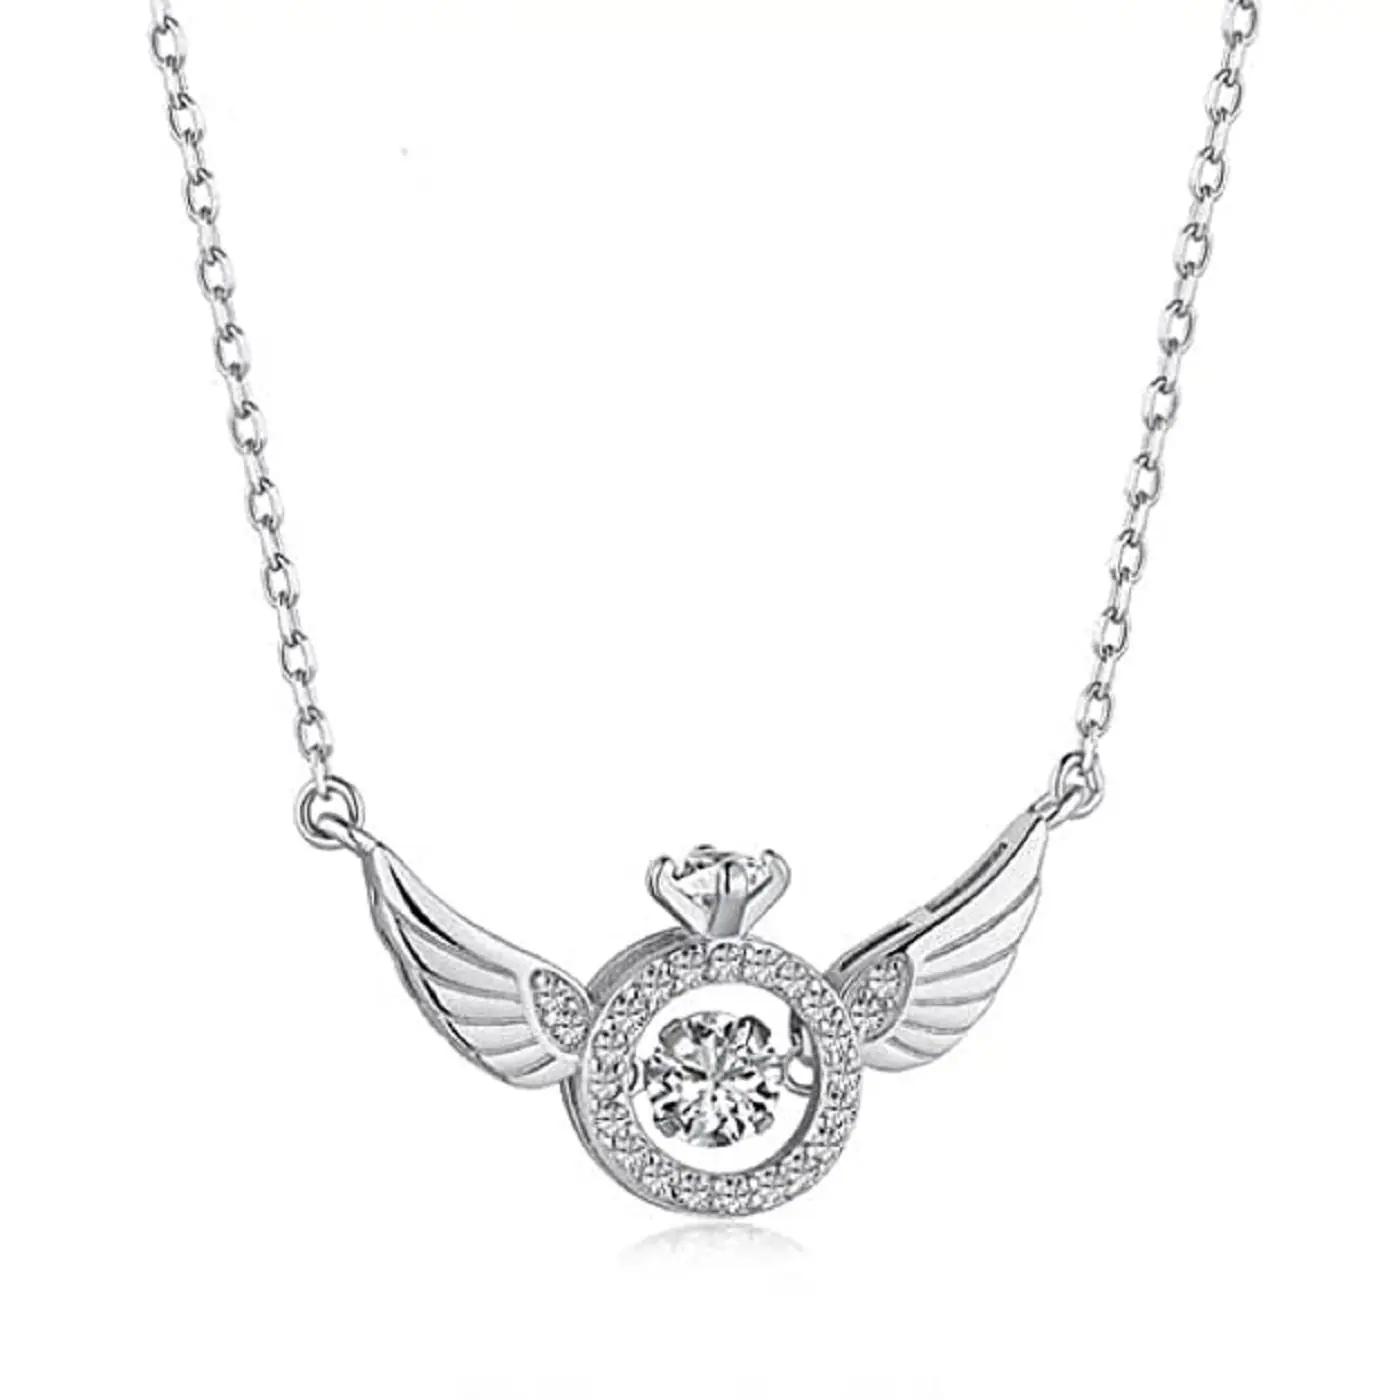
AJS Silver Plated Elegent Pendant Necklace for Women | Jewelry Wings Necklaces For Women necklace set | fashion necklace for women | Pendants Jewellery Gifts for Her | locket chain (Pack Of -1)
Type: Necklaces & Pendants
Brand: AJS
Price: Rs. 219
 Introducing the AJS Stylish and Fashionable Pendant Necklace, a timeless piece of jewelry that effortlessly combines style and sentimentality. Designed for both women and men, this necklace is not just a fashion statement; it's a symbol of love, connection, and personal style.Key Features:Stylish Design: Our pendant necklace boasts a chic and contemporary design that appeals to both fashion-forward women and men. It's a versatile accessory that complements a wide range of outfits, from casual wear to formal attire.Unisex Appeal: This necklace is thoughtfully crafted to cater to both genders, making it an excellent choice for couples as well. Whether you're looking for matching necklaces to symbolize your bond or a striking accessory to express your individuality, the AJS pendant necklace fits the bill.Premium Quality: We take pride in our commitment to quality. Crafted from high-quality materials, this necklace is not only stylish but also built to last. You can trust that it will retain its shine and beauty, even with every day wear.Versatile Pairing: This pendant necklace is a versatile addition to any jewelry collection. Whether you're dressing up for a romantic date, a special occasion, or simply want to elevate your everyday look, it effortlessly adds an elegant touch to your ensemble.Symbol of Connection: For couples, this necklace can serve as a meaningful symbol of your connection and commitment to one another. Its design reflects the idea of two unique individuals coming together to create a harmonious and beautiful union.Thoughtful Gift: Looking for the perfect gift for your significant other, a close friend, or a loved one? The AJS Pendant Necklace is a thoughtful and heartfelt gesture that shows you care. It's ideal for birthdays, anniversaries, or any occasion that calls for a meaningful present.Elevate your style and express your love with the AJS Stylish and Fashionable Pendant Necklace. This piece not only enhances your personal style but also signifies your bond with someone special. Whether you wear it as a symbol of your relationship or as a standalone fashion accessory, this necklace is a beautiful reflection of your taste and sentiment. Embrace style, embrace connection, embrace AJS.Disclaimer:We value your satisfaction and strive to provide high-quality products and services.
Features: AJS Stylish Pendant Necklace,Exquisite and fashionable design,Perfect as a thoughtful gift option,Unique and eye-catching pendant designs,Adds a touch of elegance to any outfit,Comfortable to wear for extended periods,Crafted to enhance your personal style,A meaningful accessory for various occasions,Elevate your look with this beautiful necklace